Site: brandenburg
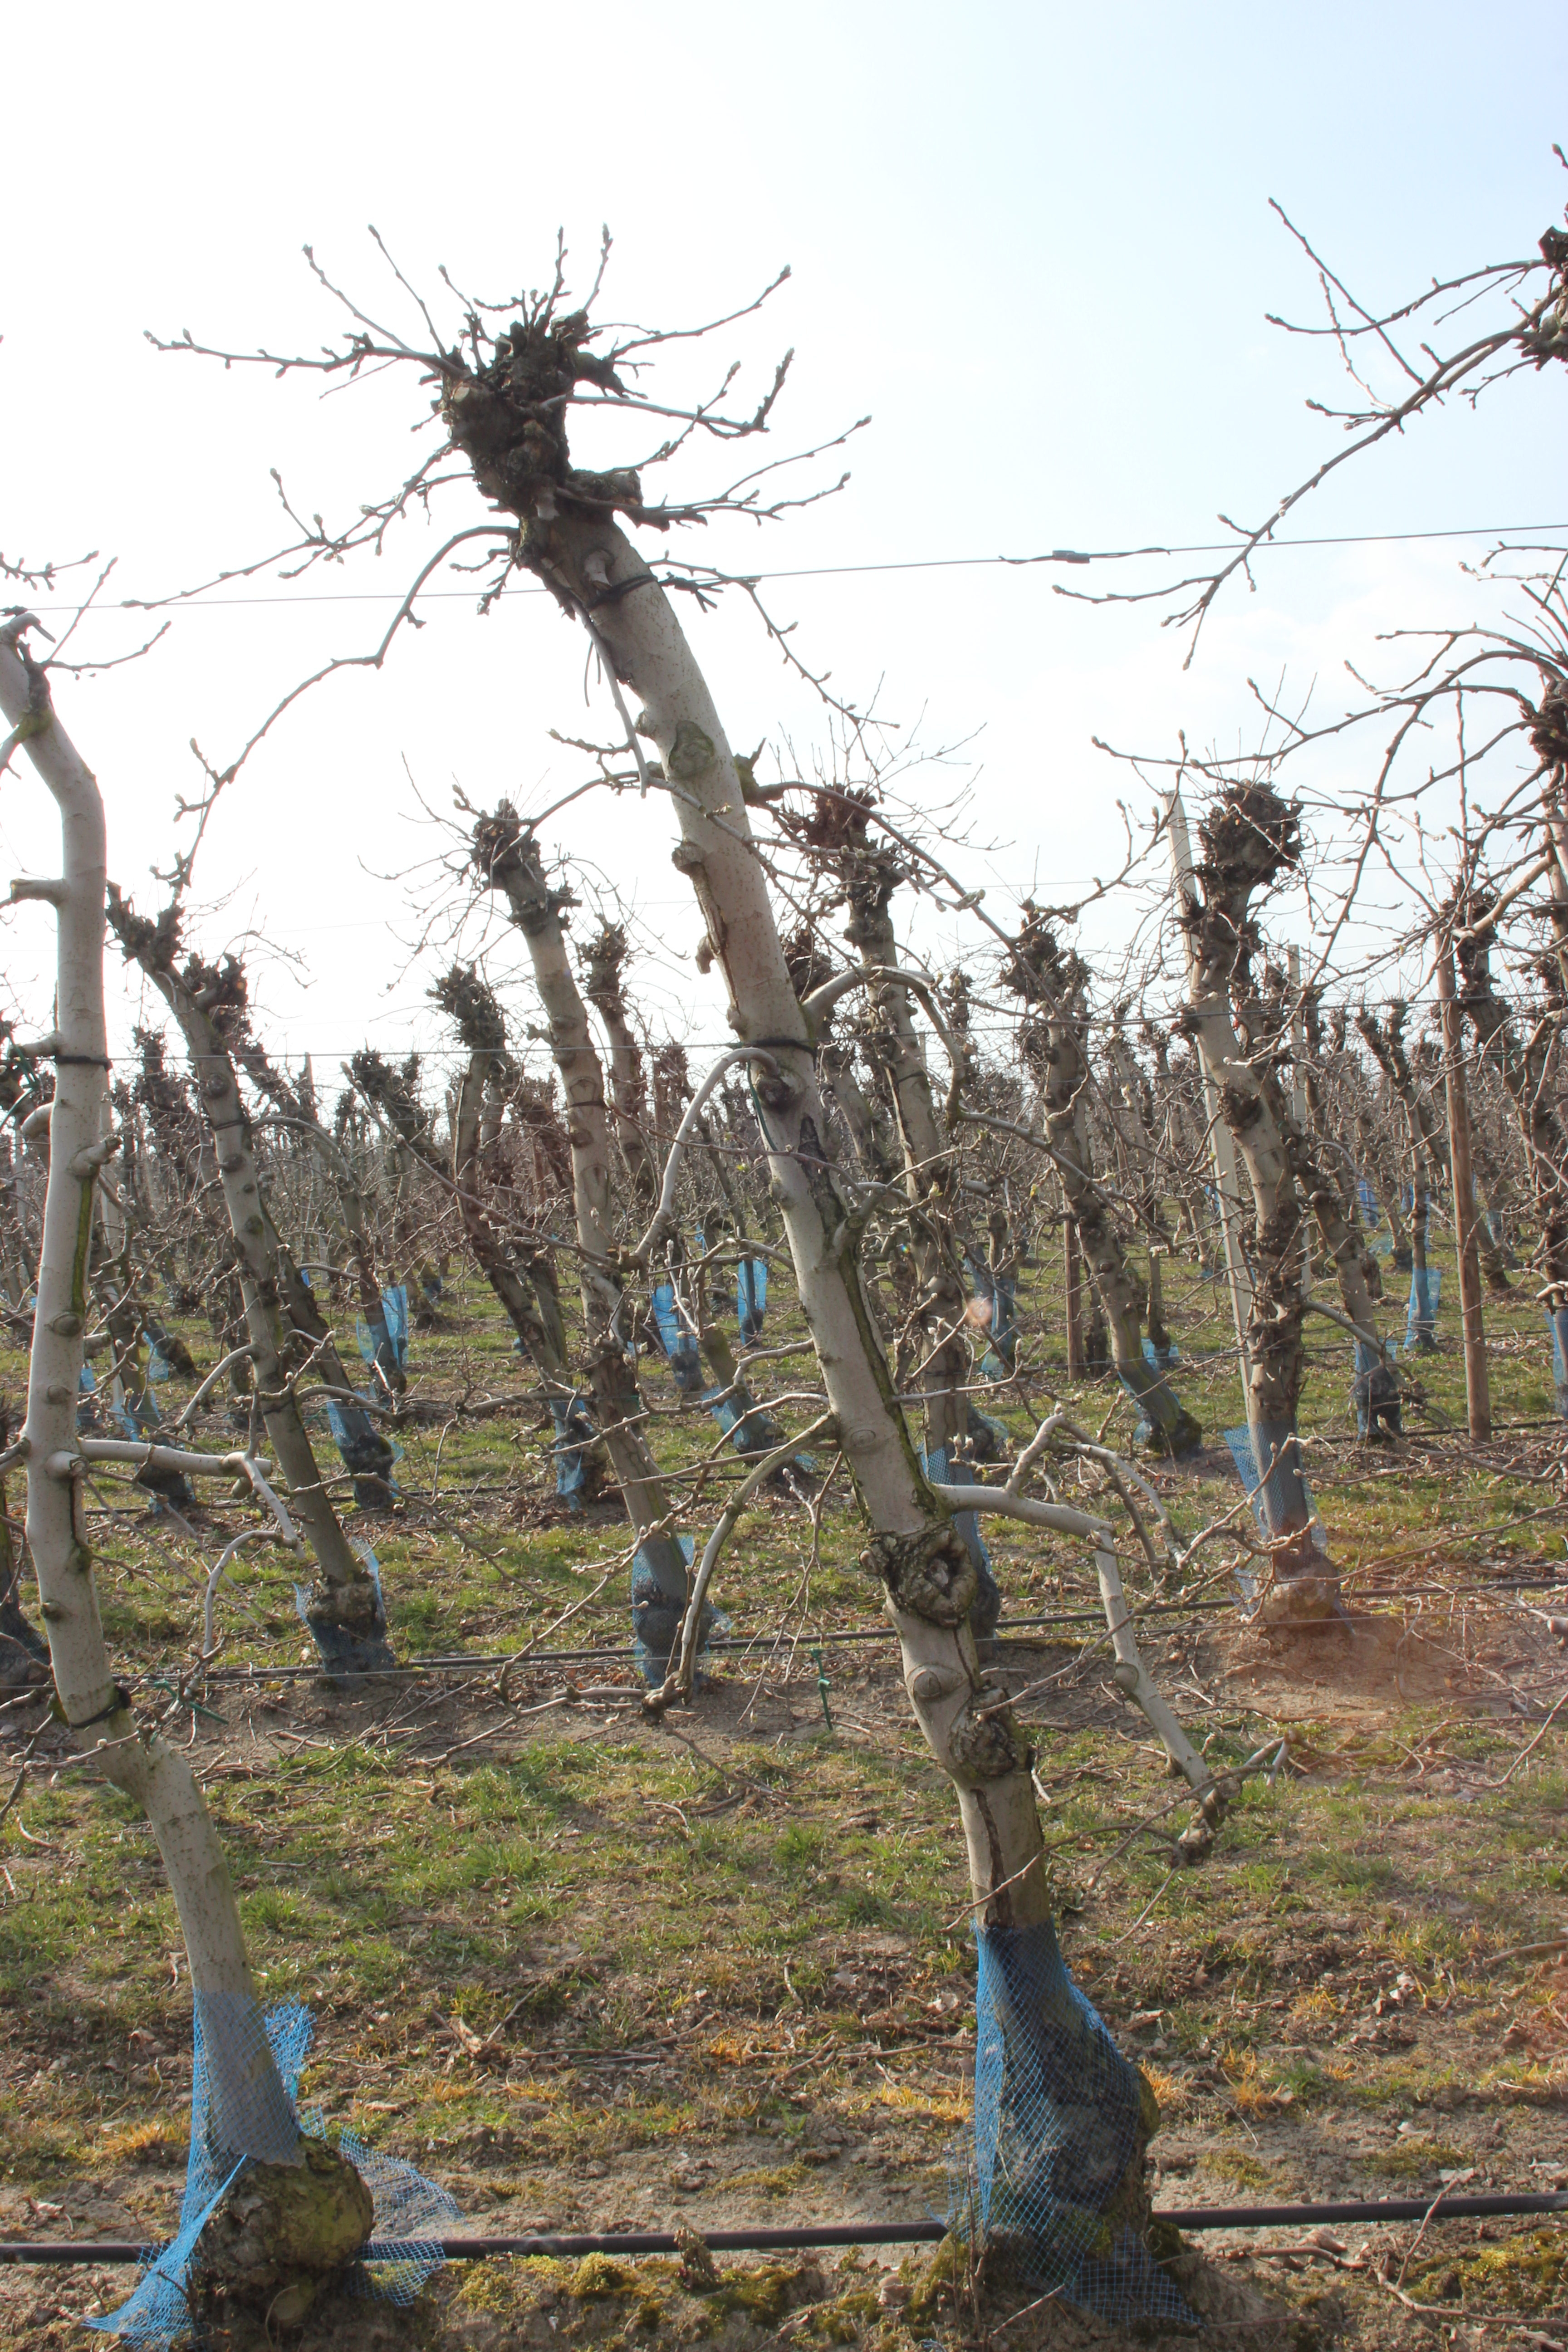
Growth stage (BBCH 03): Bud development